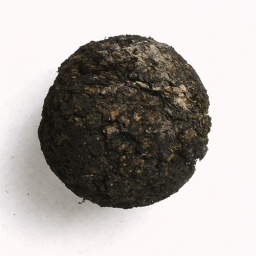
A cricket ball found in the field around the ground after a grassfire.